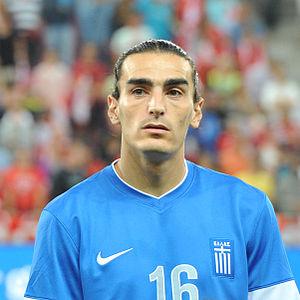
Lázaros Christodoulópoulos, né le 19 décembre 1986 à Thessalonique, est un footballeur international grec, évoluant aux postes de milieu offensif et d’attaquant à l'Olympiakos Le Pirée.